Kiltro

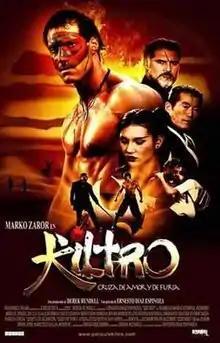

Kiltro is a 2006 Chilean martial arts film written and directed by Ernesto Díaz Espinoza and starring the martial artist Marko Zaror.